Mount Royal Cross

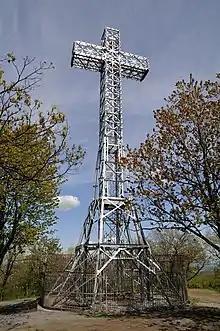
Daytime image (pre-renovation)

The Mount Royal Cross is a monument on top of Mount Royal in Montreal, Quebec, Canada. It stands at the northeastern peak of the mountain and overlooks the eastern part of the Island of Montreal.